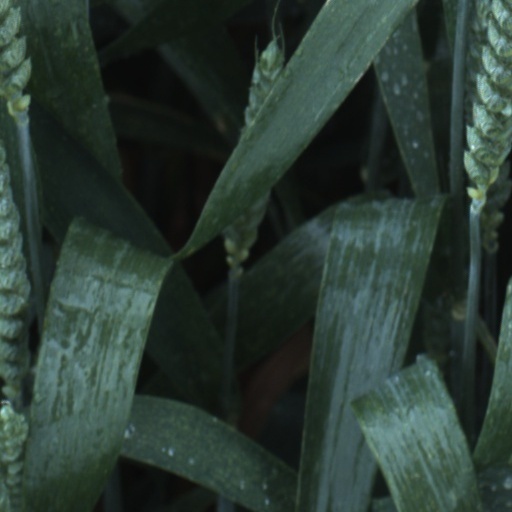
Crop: wheat